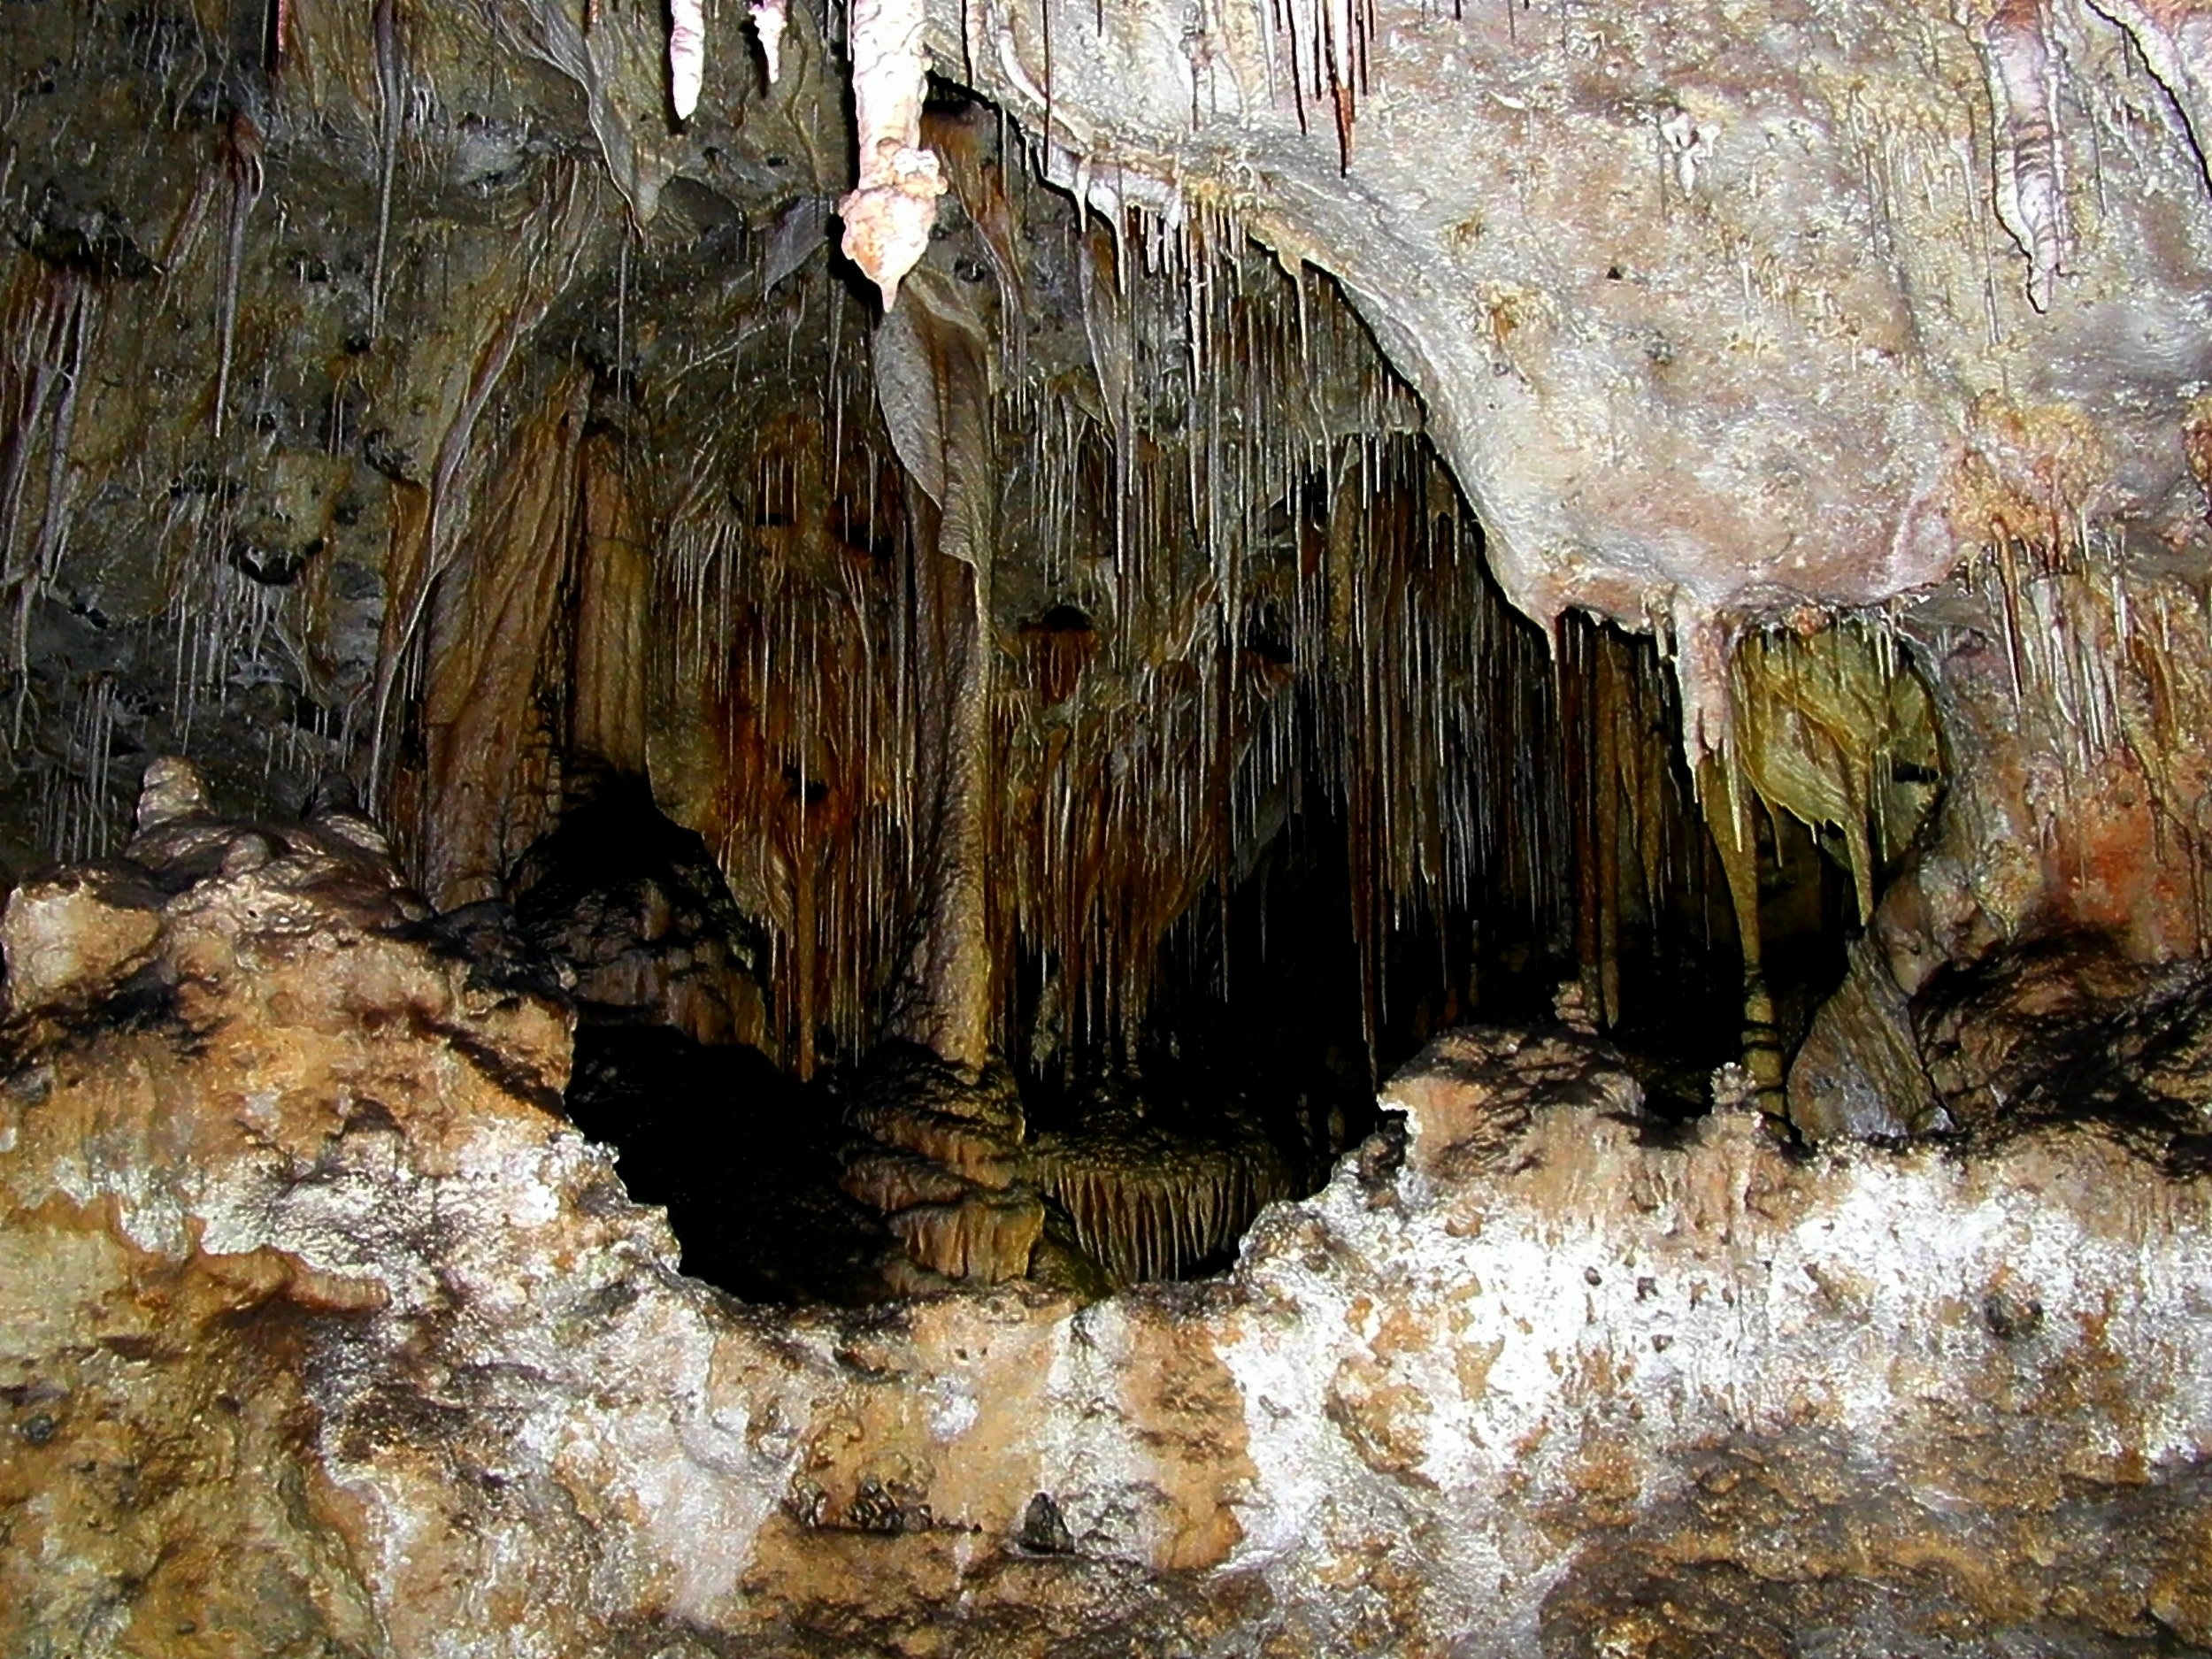
formation, underground, cave, lighting, caves, caving, stalagmite, stalactite, landform, calcium deposits, stalactite cave, stalactites, stalagmites, cave exploration, geographical feature, pit cave, speleothem, carlsbad caverns